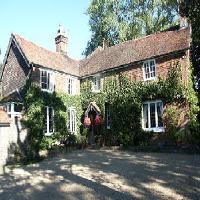
Weather: sun or clear